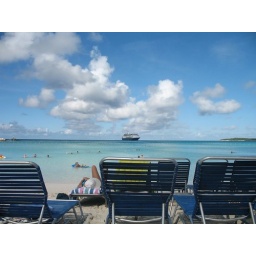
taken from my comfy beach chair on the beach in Half Moon Cay, Bahamas